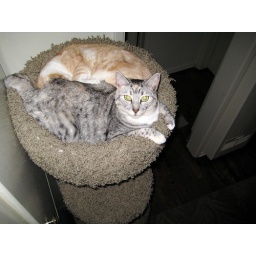
Yes, that's a cat tree in my house